Greenbelt station

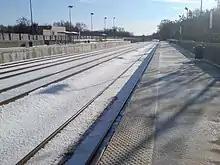
MARC train platforms at Greenbelt in February 2007 (facing south)

The Greenbelt station played a role during the January 20, 2009 presidential inauguration of Barack Obama. Prior to this date, a decision was made by Washington Metropolitan Area Transit Authority (WMATA) officials not to allow private cars to park at this station in order to allow more than 1,100 charter buses to use the parking. However, only 35 such requests were made by private bus companies, and WMATA then reversed its decision, opening up 3,400 spaces to private vehicles.